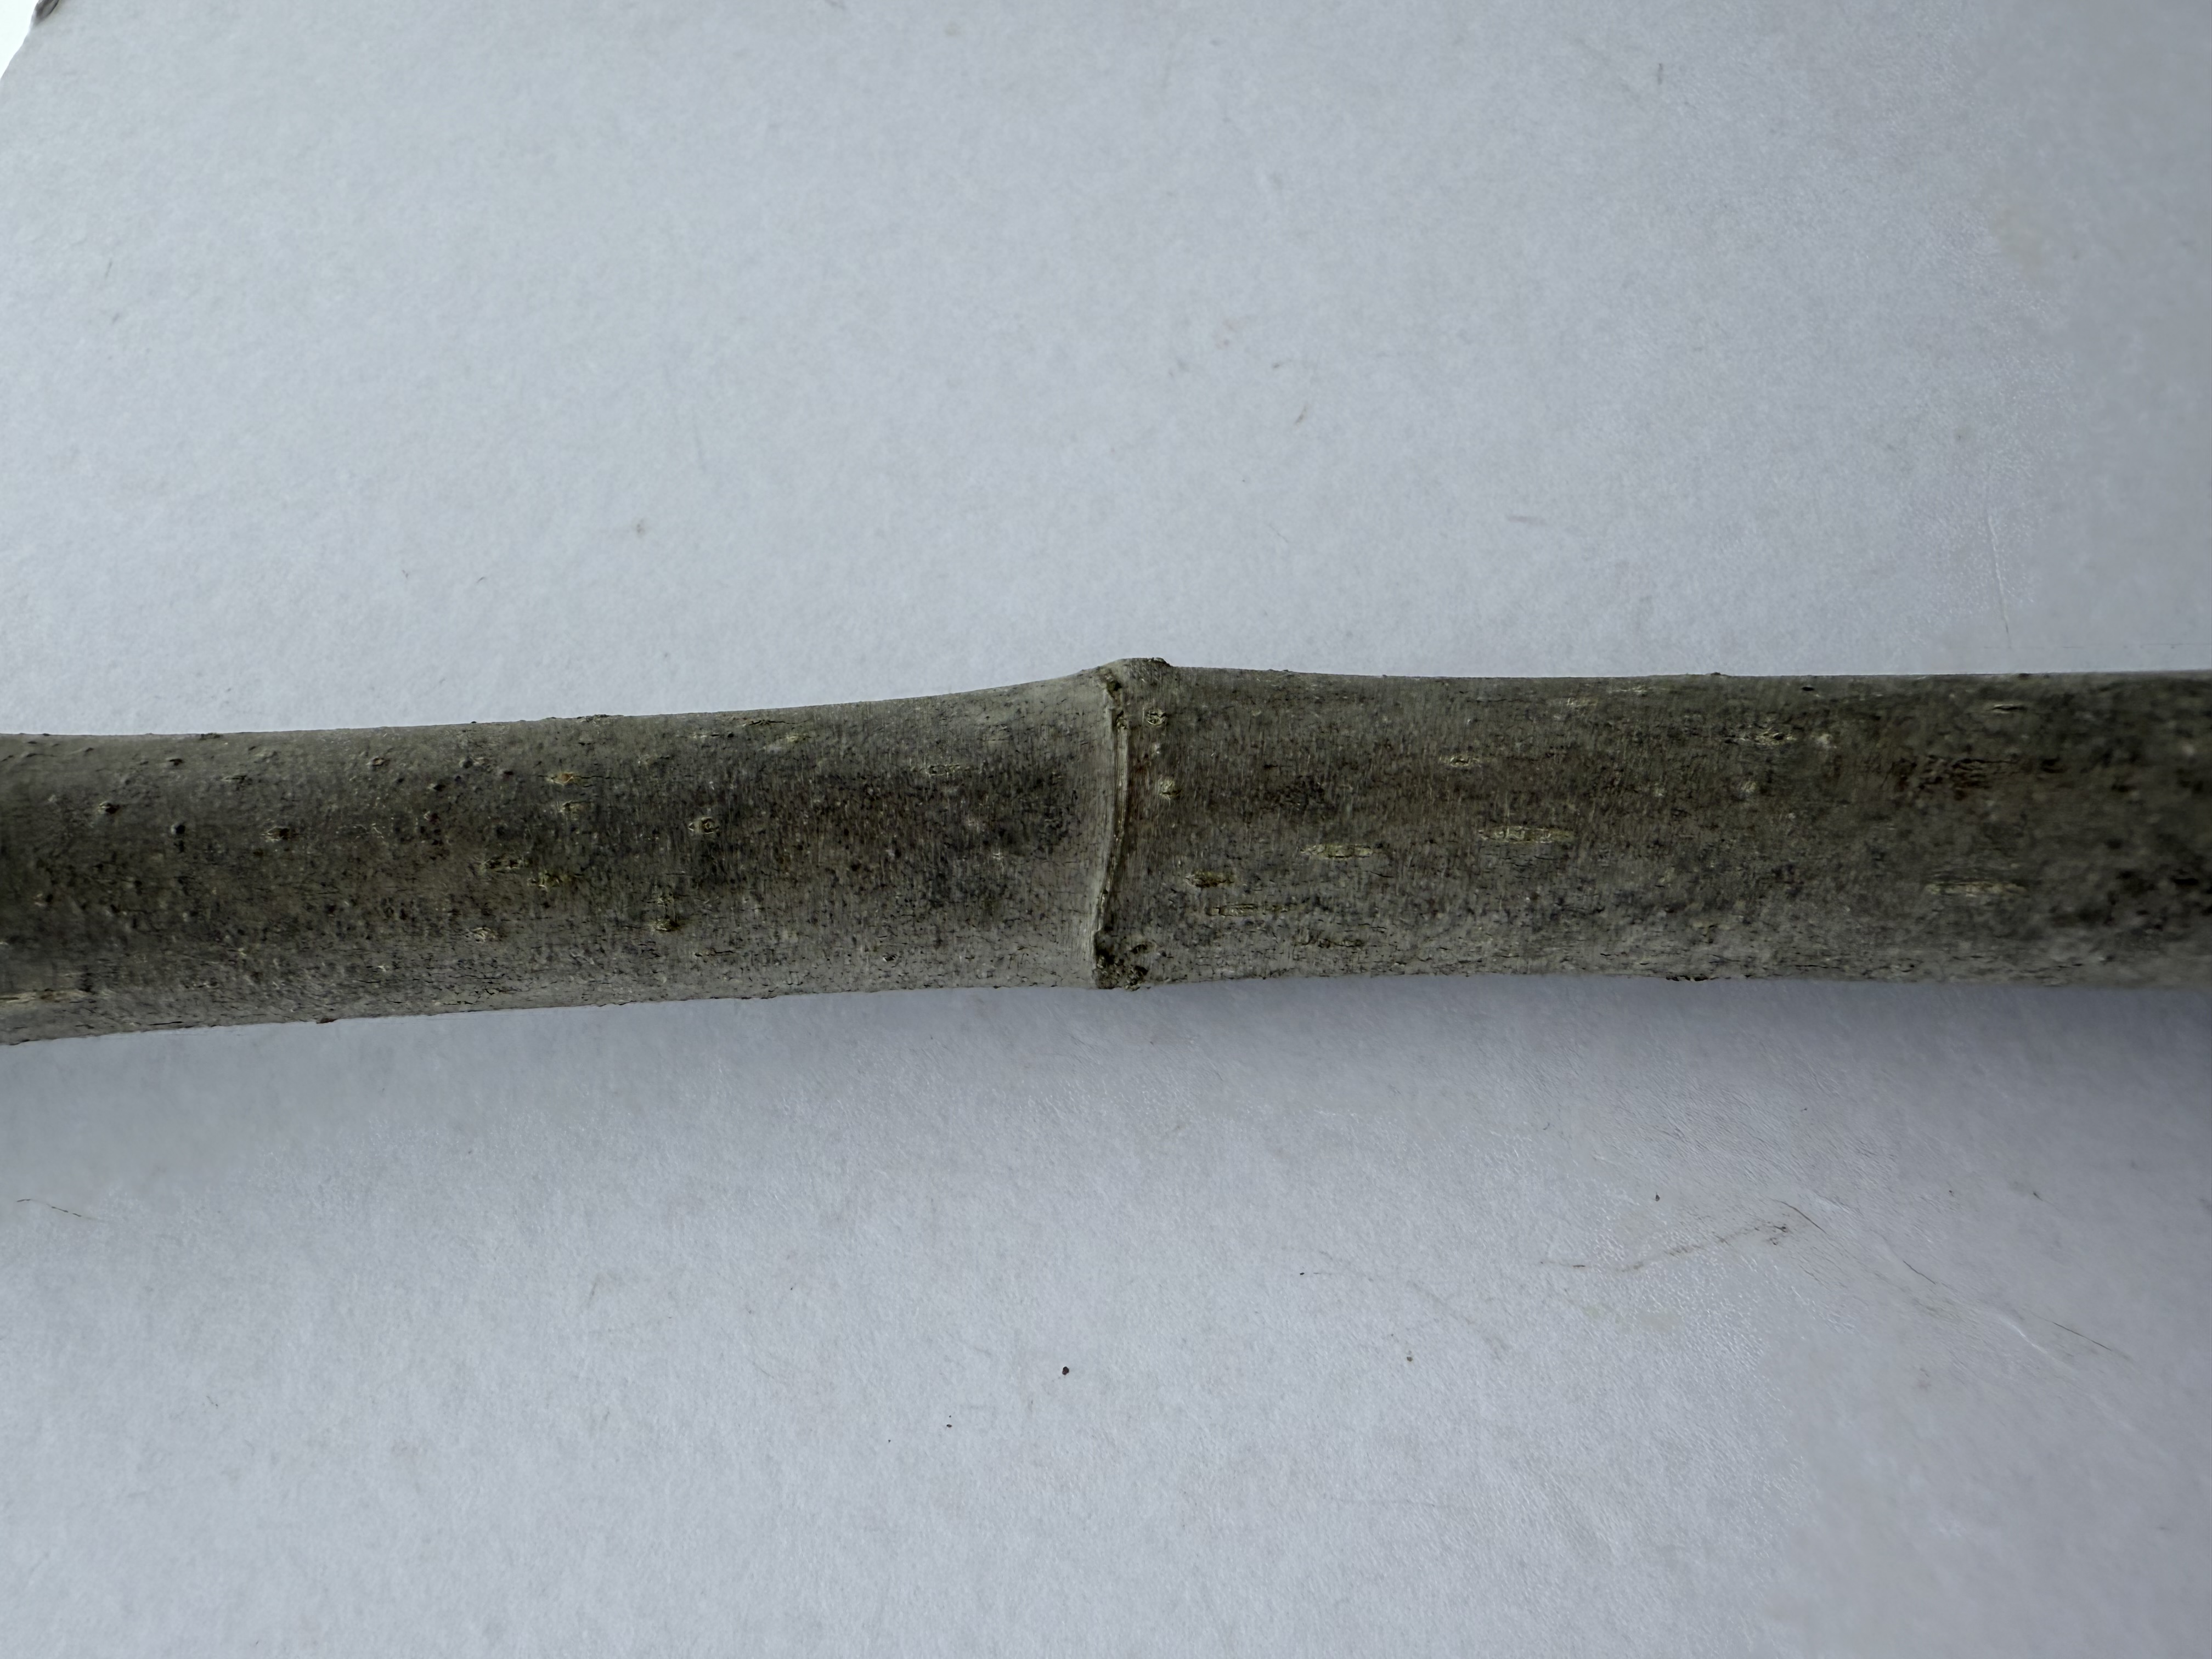
Variety: Black Fig